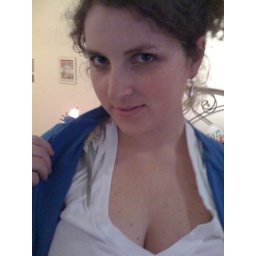
Is that a bird in your shirt or....